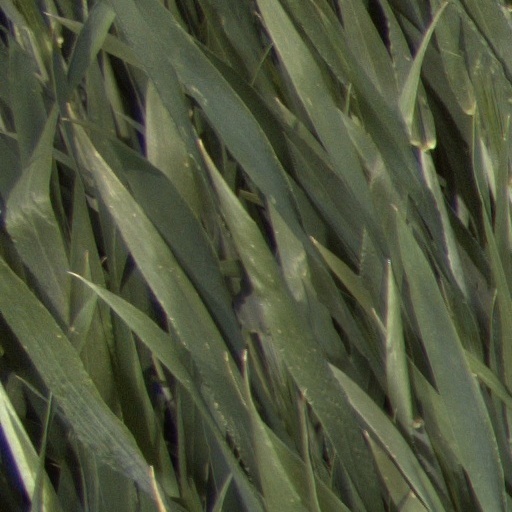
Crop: wheat